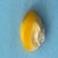
Maize quality: Good